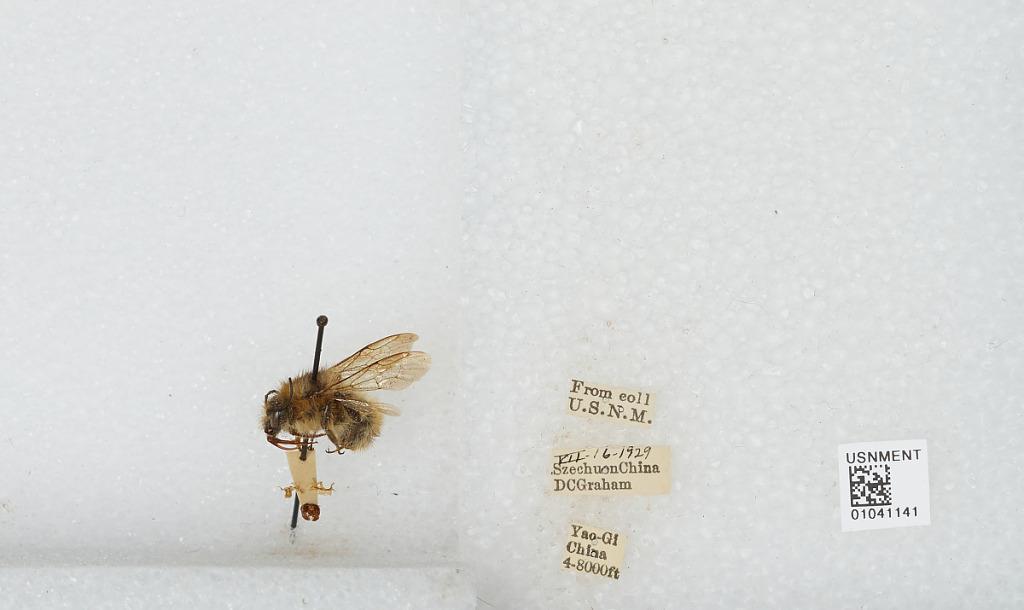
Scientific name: Bombus sp.
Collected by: D. Graham
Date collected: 1929-7-16
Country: China
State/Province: Sichuan
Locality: Yao-Gi